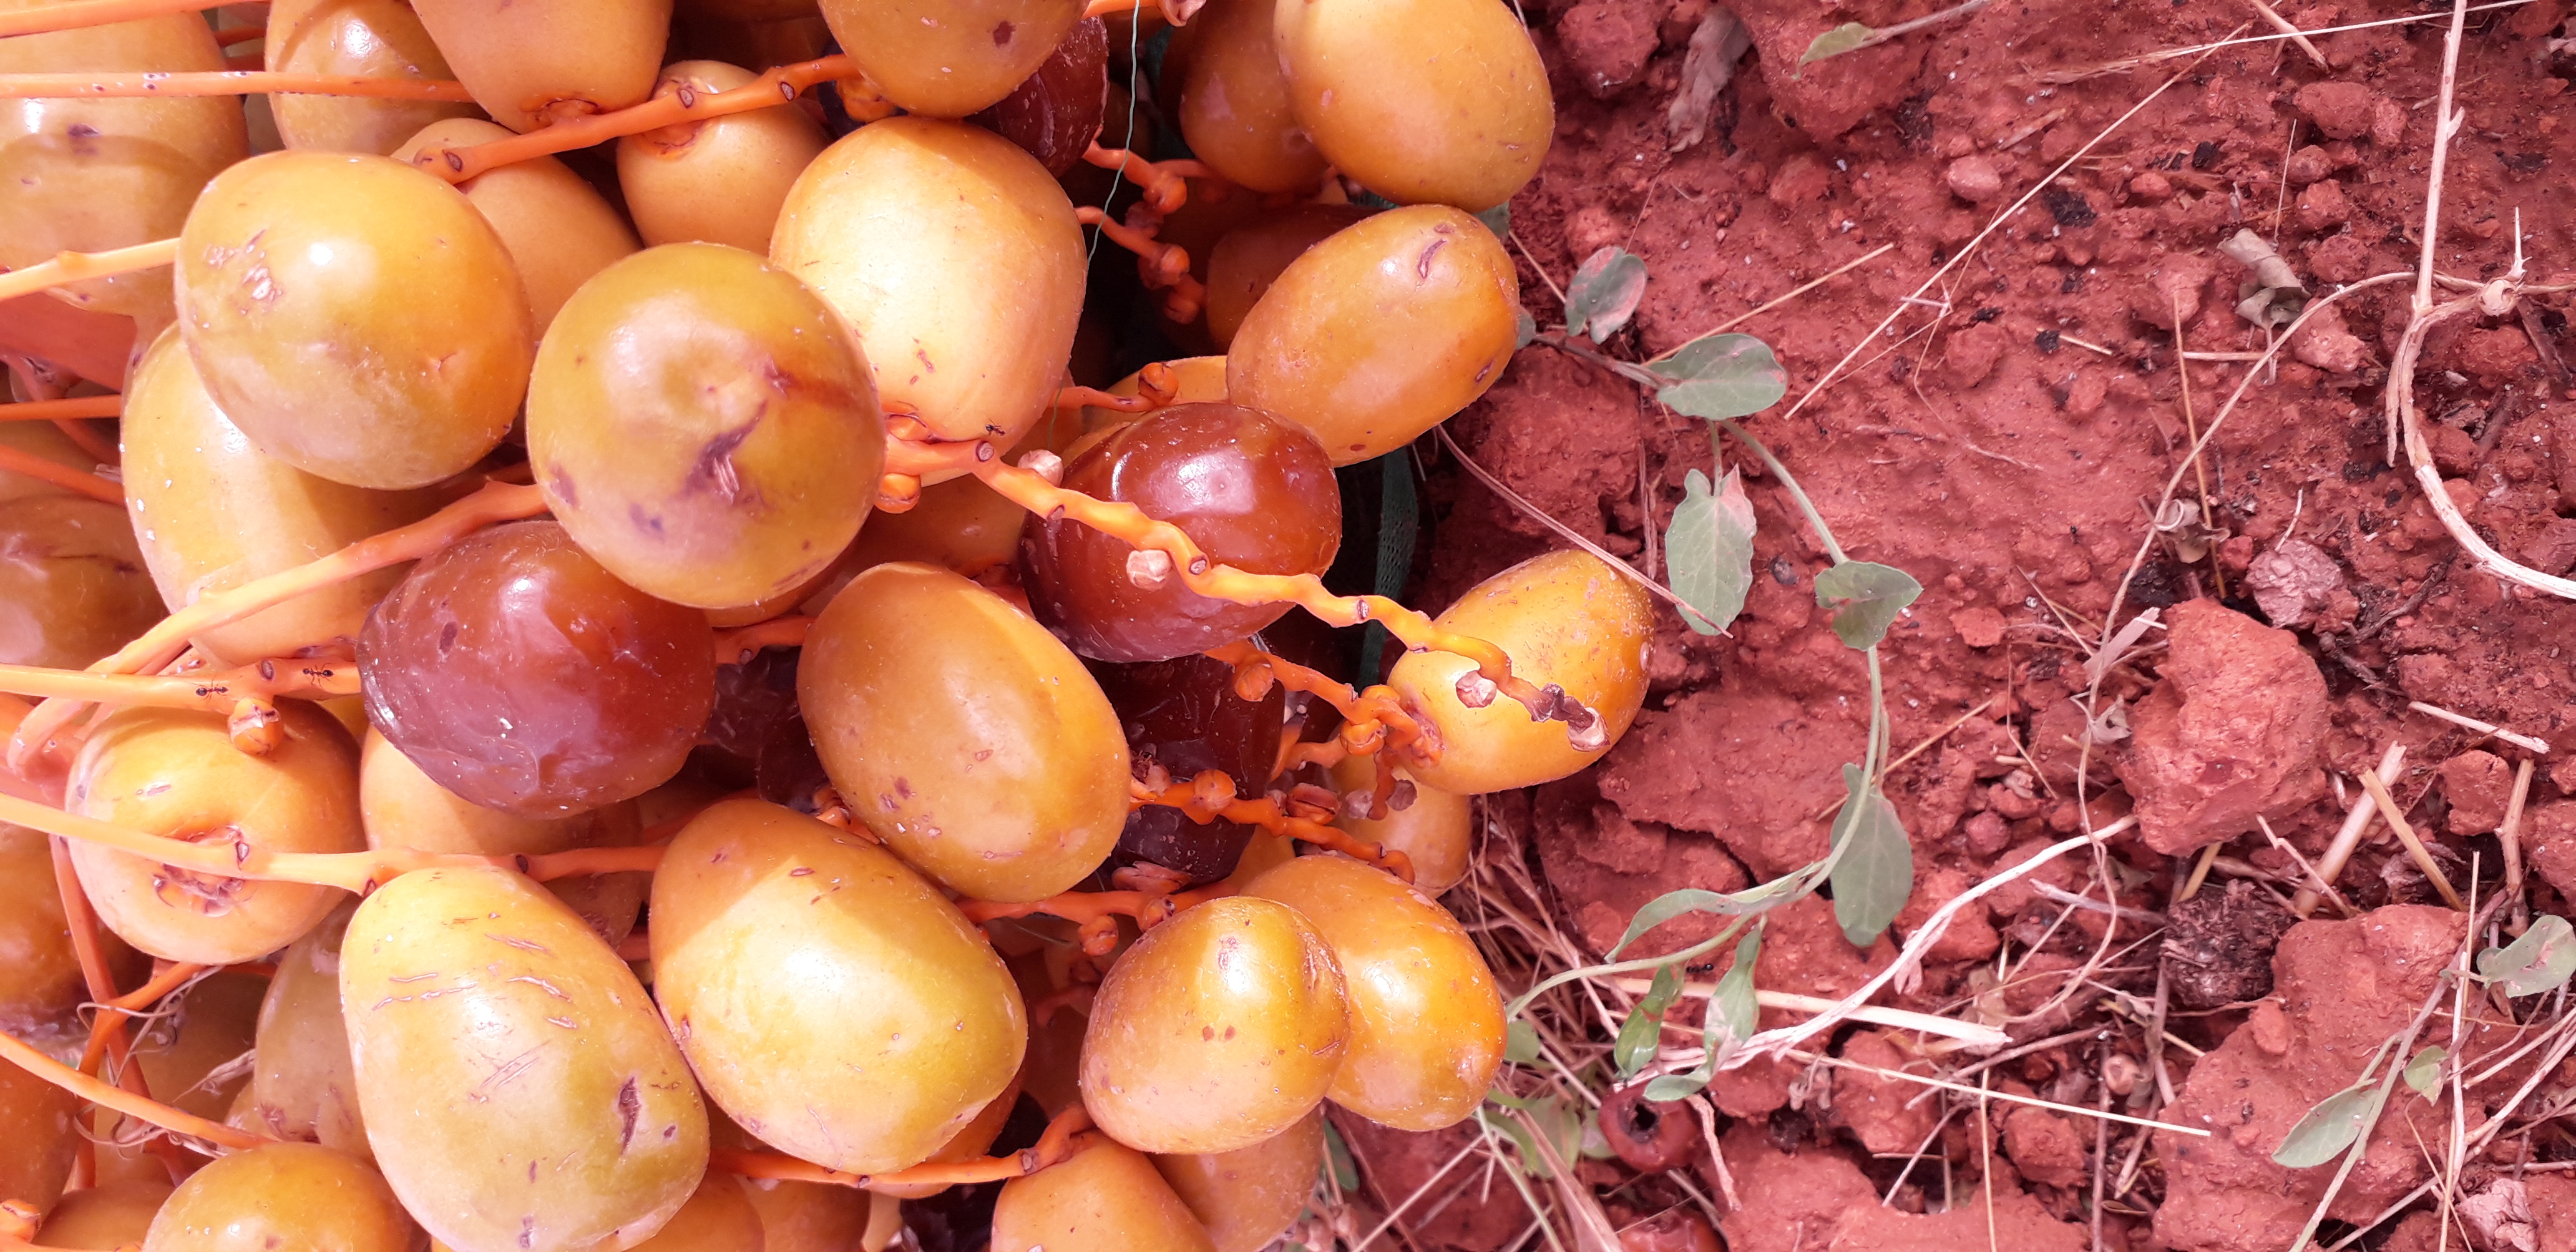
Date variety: Boufagous